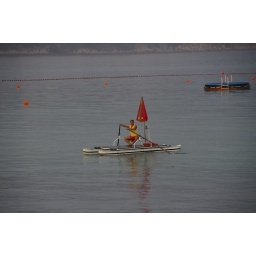
There are lifeguards on the beach and in the water at Stanley Beach